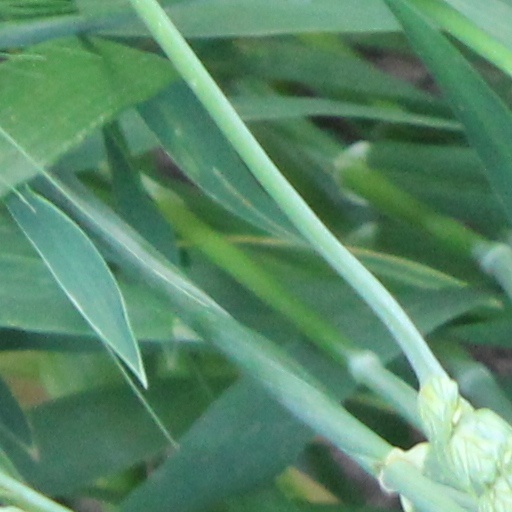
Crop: wheat